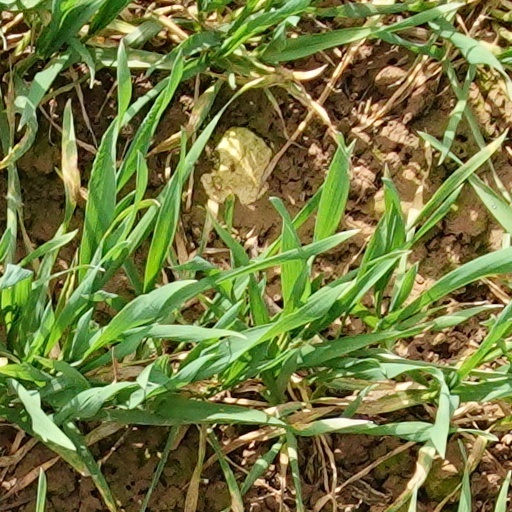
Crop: wheat